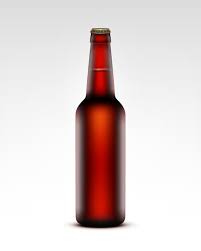
Waste category: glass